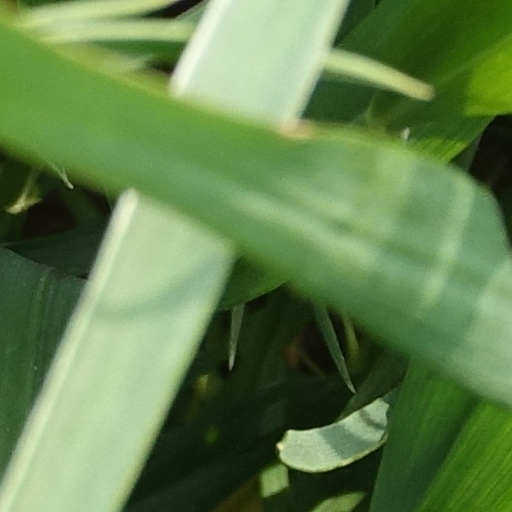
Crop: wheat